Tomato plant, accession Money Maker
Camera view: horizontal (90 deg, fisheye); turntable rotation: 150 degrees
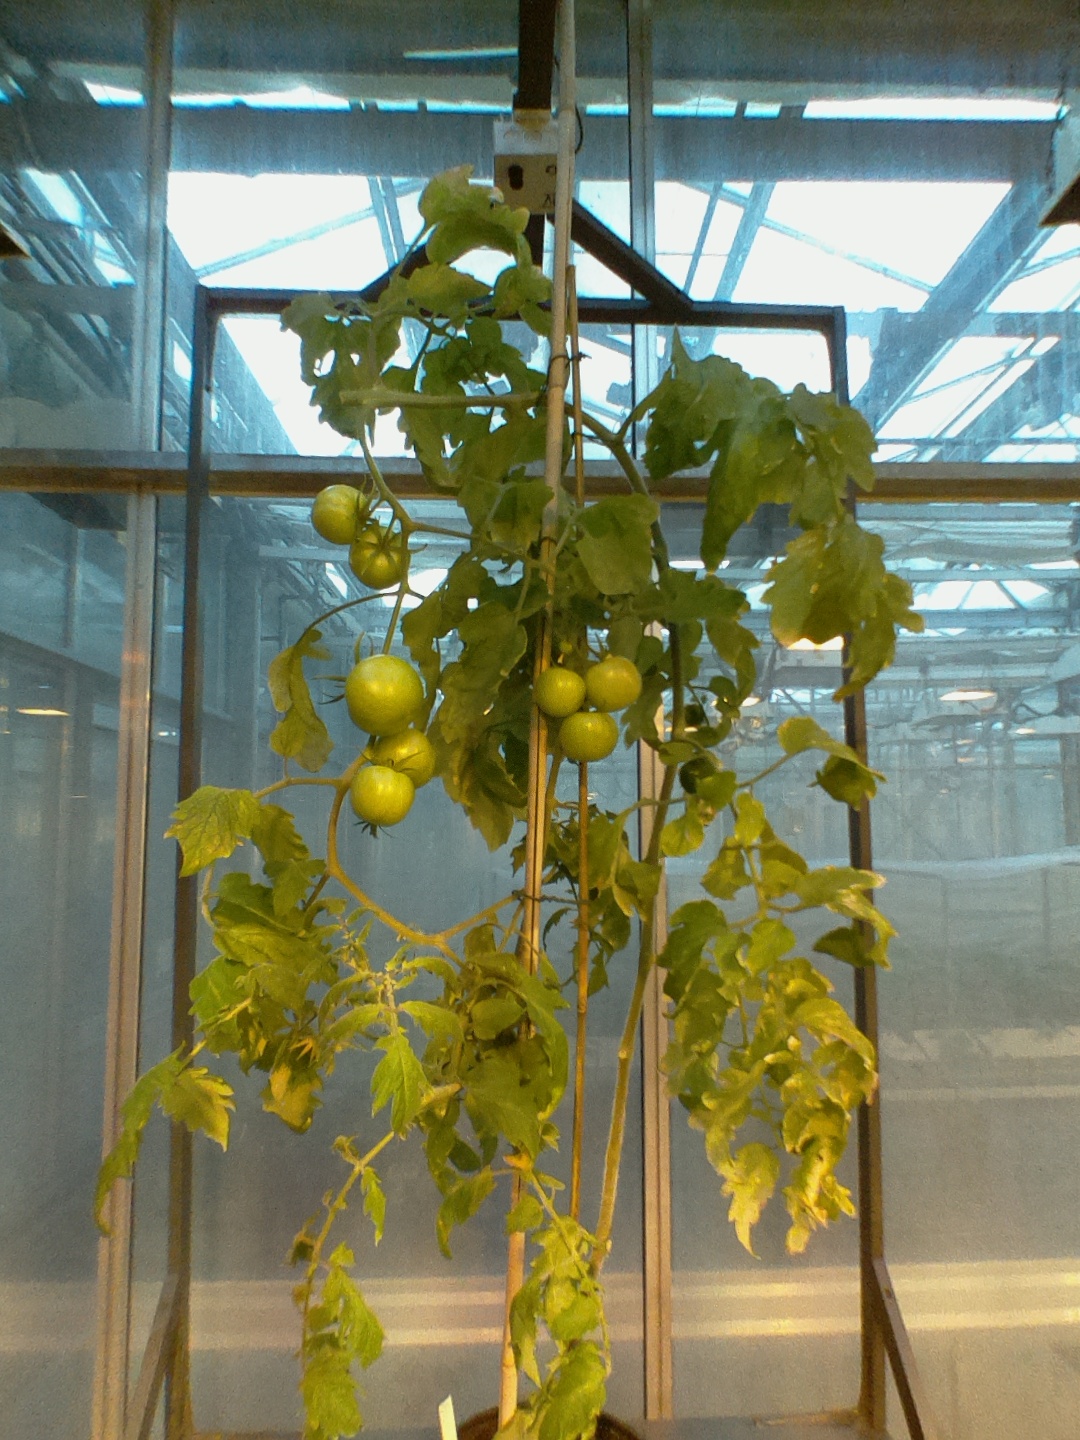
BBCH growth stage 79: 90% -100% of final fruit size